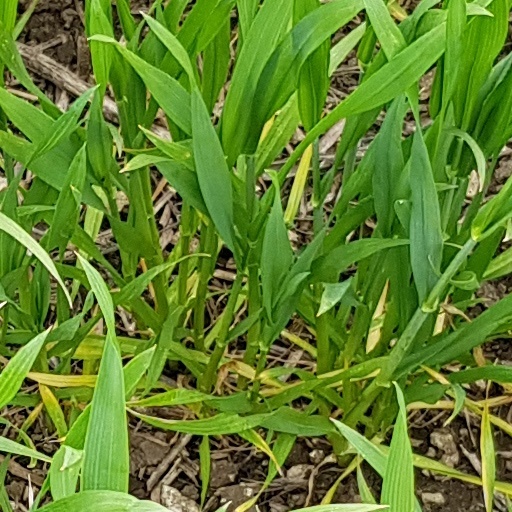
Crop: wheat